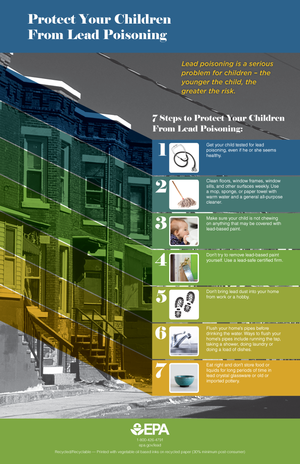
Les peintures au plomb sont des peintures contenant du plomb. Ce métal accélère le séchage de la peinture à l'huile. Il se trouve dans plusieurs pigments ; on ajoutait aussi du plomb au liant huileux pour accélérer le séchage, nécessaire entre deux couches. L'usage du plomb est aujourd'hui interdit dans de nombreux pays à cause de sa toxicité. Son accumulation dans l'organisme provoque le saturnisme.